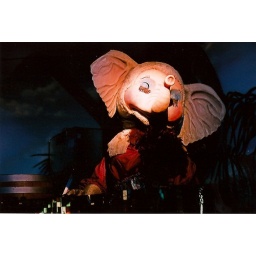
robotic elephant playing keyboard (featured in This Side of West)